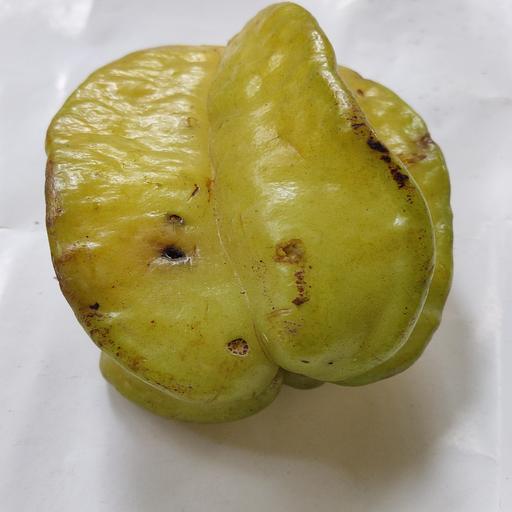
Crop type: Carambola